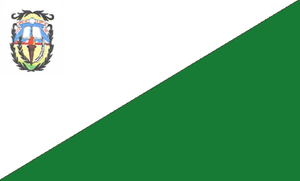
Miss Guatemala est un concours de beauté féminine, destiné aux jeunes femmes habitantes et de nationalité guatémaltèque. La sélection permet de représenter le pays au concours de Miss Univers.